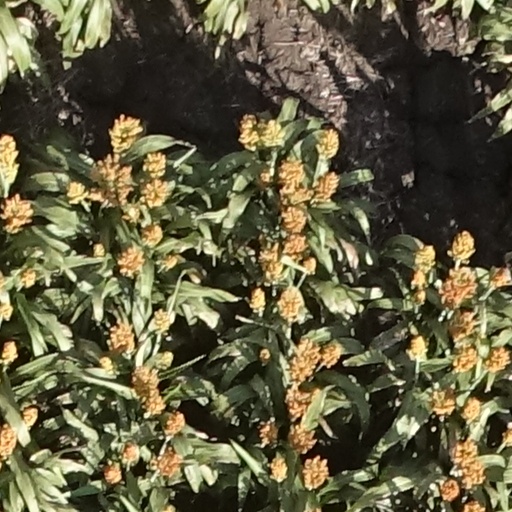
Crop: sorghum